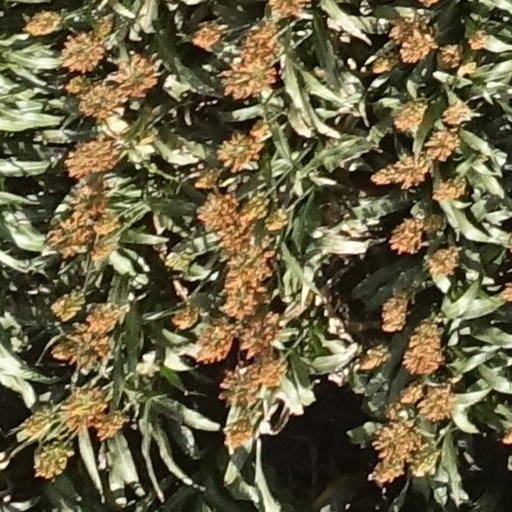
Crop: sorghum